Bishop Dunbar's Hospital

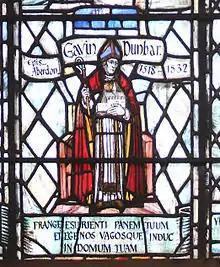
Bishop Gavin Dunbar - holding a "model" of St Mary's hospital ( 1531). From the "Dorcas" window in the Cathedral Church of St Machar, Old Aberdeen. The text "FRANGE ESURIENTI PANEM TUUM ET EGENOS VAGOSQUE INDUC IN DOMUM TUAM" [ ...give thy bread to the hungry and the needy and bring the wandering into your house...] comes from the Foundation Charter. (quote from The Bible (King James) Acts 9:36 & Isaiah 58:7)

“… In the first place we have ordained that the house of the hospital shall be a hundred feet long, and about thirty-two feet wide, and that it shall be divided so as to accommodate twelve poor men in separate rooms…the rest of the house, which will be thirty-six feet long, and thirty-two feet wide, will be so divided, that in the north side there will be a common room sixteen wide, and thirty-six feet long, for all the poor men in which they can have a common fire and other necessary things, and opposite to it, in the south side of the house, there will be an oratory well furnished and of the same size as the common room of the house, and provided with an altar…”